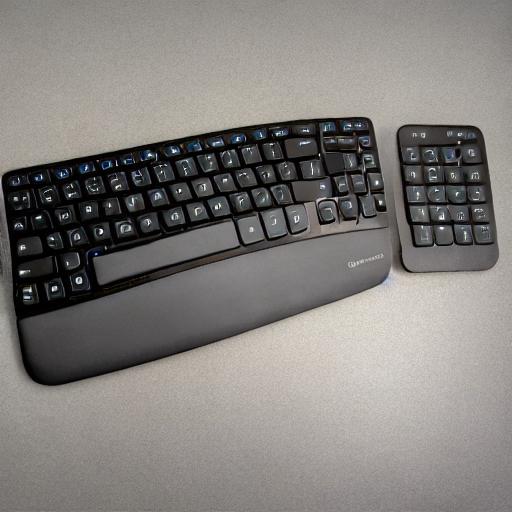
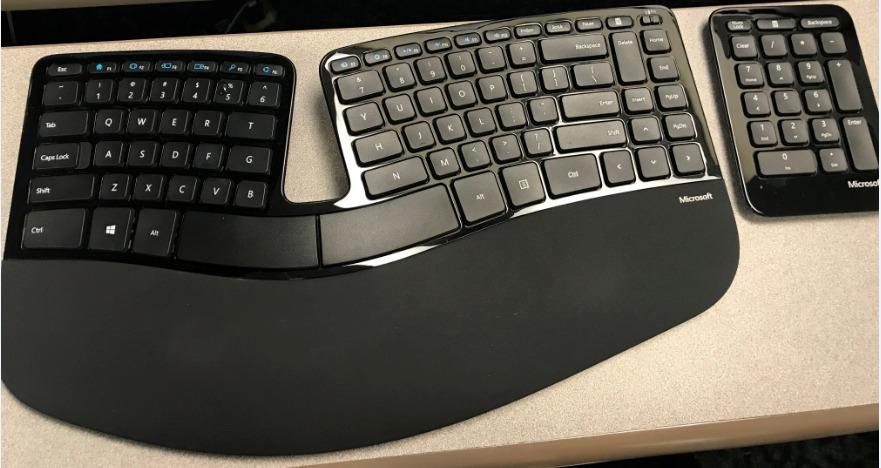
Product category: keyboard
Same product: no